Same-sex marriage in the Republic of Ireland

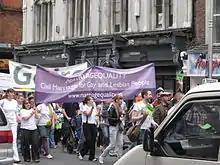
"MarriagEquality" supporting same-sex marriage in Ireland at a demonstration in Dublin, 2009

Since 2002, various statutory bodies have issued reports calling for the recognition of "de facto" same-sex and opposite-sex relationships: